United States Federal Protective Service

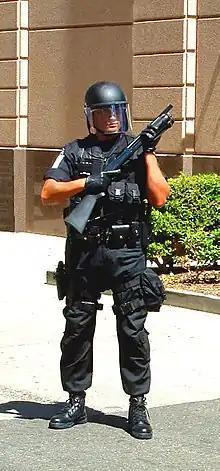
A U.S. Federal Protective Service officer in the early 2000s, equipped with full tactical gear and a shotgun

On December 26, 2007, President George W. Bush signed H.R. 2764 Omnibus spending bill into law which included a provision that FPS maintains, by July 31, 2008, not fewer than 1,200 full-time staff and 900 full-time Police Officers, Inspectors, and Special Agents who, while working, are directly engaged on a daily basis protecting and enforcing laws at Federal buildings. This amendment to H.R. 2674 was introduced by Senator Hillary Rodham Clinton and was successfully included in the bill and signed into law largely due to the efforts of the American Federation of Government Employees Local 918-FPS and the grassroots efforts of its membership.